I-35W Mississippi River bridge

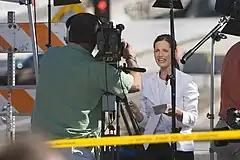
The disaster site was used as a backdrop by TV crews. Here, Contessa Brewer reports for MSNBC.

The collapse of the bridge affected river, rail, road, bicycle and pedestrian, and air transit. Pool 1, created by Ford Dam, was closed to river navigation between mile markers 847 and 854.5. A rail spur switched by the Minnesota Commercial Railway was blocked by the collapse. The Grand Rounds National Scenic Byway bike path was disrupted as well as two roads, West River Parkway and 2nd Street SE. The 10th Avenue Bridge, which parallels this bridge about a block downstream, as well as the Stone Arch Bridge, located upstream, were closed to both vehicle and pedestrian traffic until August 31. The Federal Aviation Administration restricted pilots in the radius of the rescue and recovery.